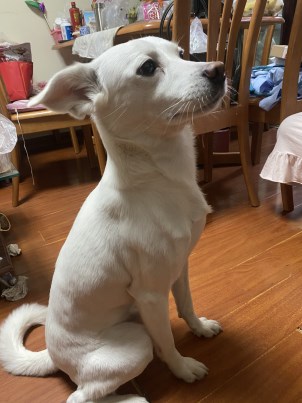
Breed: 3336-n000121-chinese_rural_dog